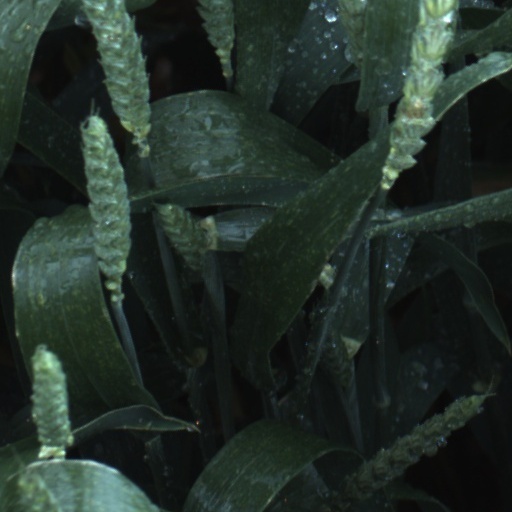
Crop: wheat